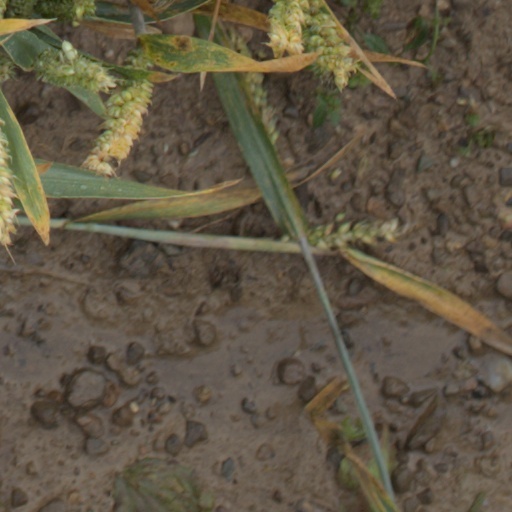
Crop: wheat